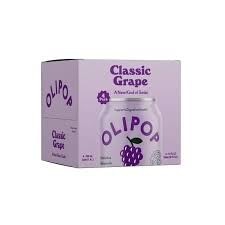
Item Name: OLIPOPP Prebiotic Soda, Classic Grape, 12 fl oz, 4 Pack, Pantry Packs
Bullet Point 1: Flavor: Classic Grape
Bullet Point 2: Prebiotics: Supports digestive health
Bullet Point 3: Sweeteners: Uses natural sweeteners (stevia, monk fruit)
Bullet Point 4: Low Sugar: Lower in sugar compared to regular sodas
Bullet Point 5: Gut Health: Contains plant-based ingredients that promote gut health
Bullet Point 6: No Artificial Additives: Free from artificial colors or preservatives
Bullet Point 7: Refreshing: Provides a fizzy, healthy soda alternative
Bullet Point 8: Convenient: Ideal for stocking your pantry with a healthier soda choice
Product Description: OLIPOPP Prebiotic Soda in Classic Grape flavor is a healthy alternative to regular soda. It's made with plant-based ingredients and contains prebiotics, which are beneficial for gut health. Each can is 12 fl oz, and the pack you're referring to contains four cans, which is convenient for stocking up. The soda is low in sugar, containing natural sweeteners like stevia and monk fruit, and it's also free from artificial additives. It's designed to support digestion and provide a refreshing, fizzy drink without the typical sugar crash that comes from traditional sodas.
Value: 48.0
Unit: Fl Oz

Price: 9.385